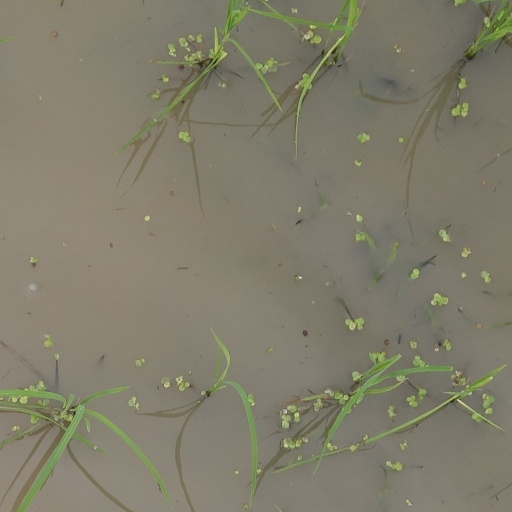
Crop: rice